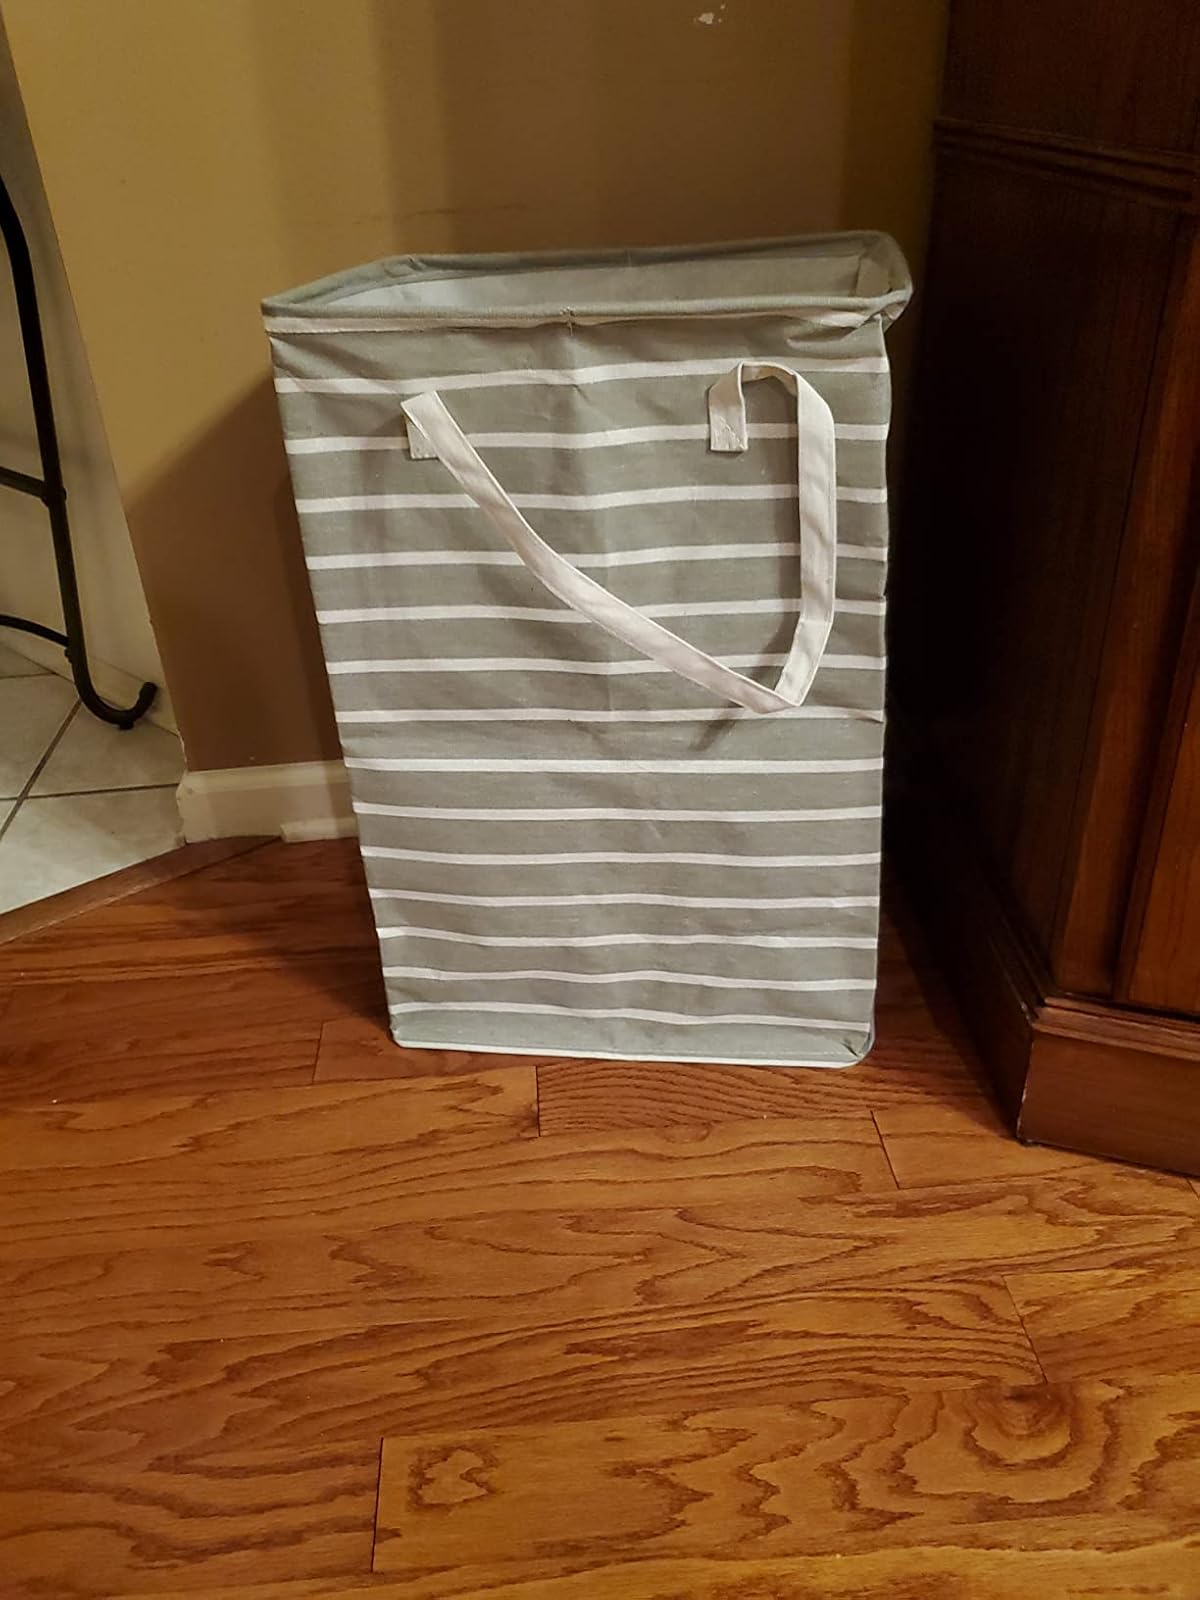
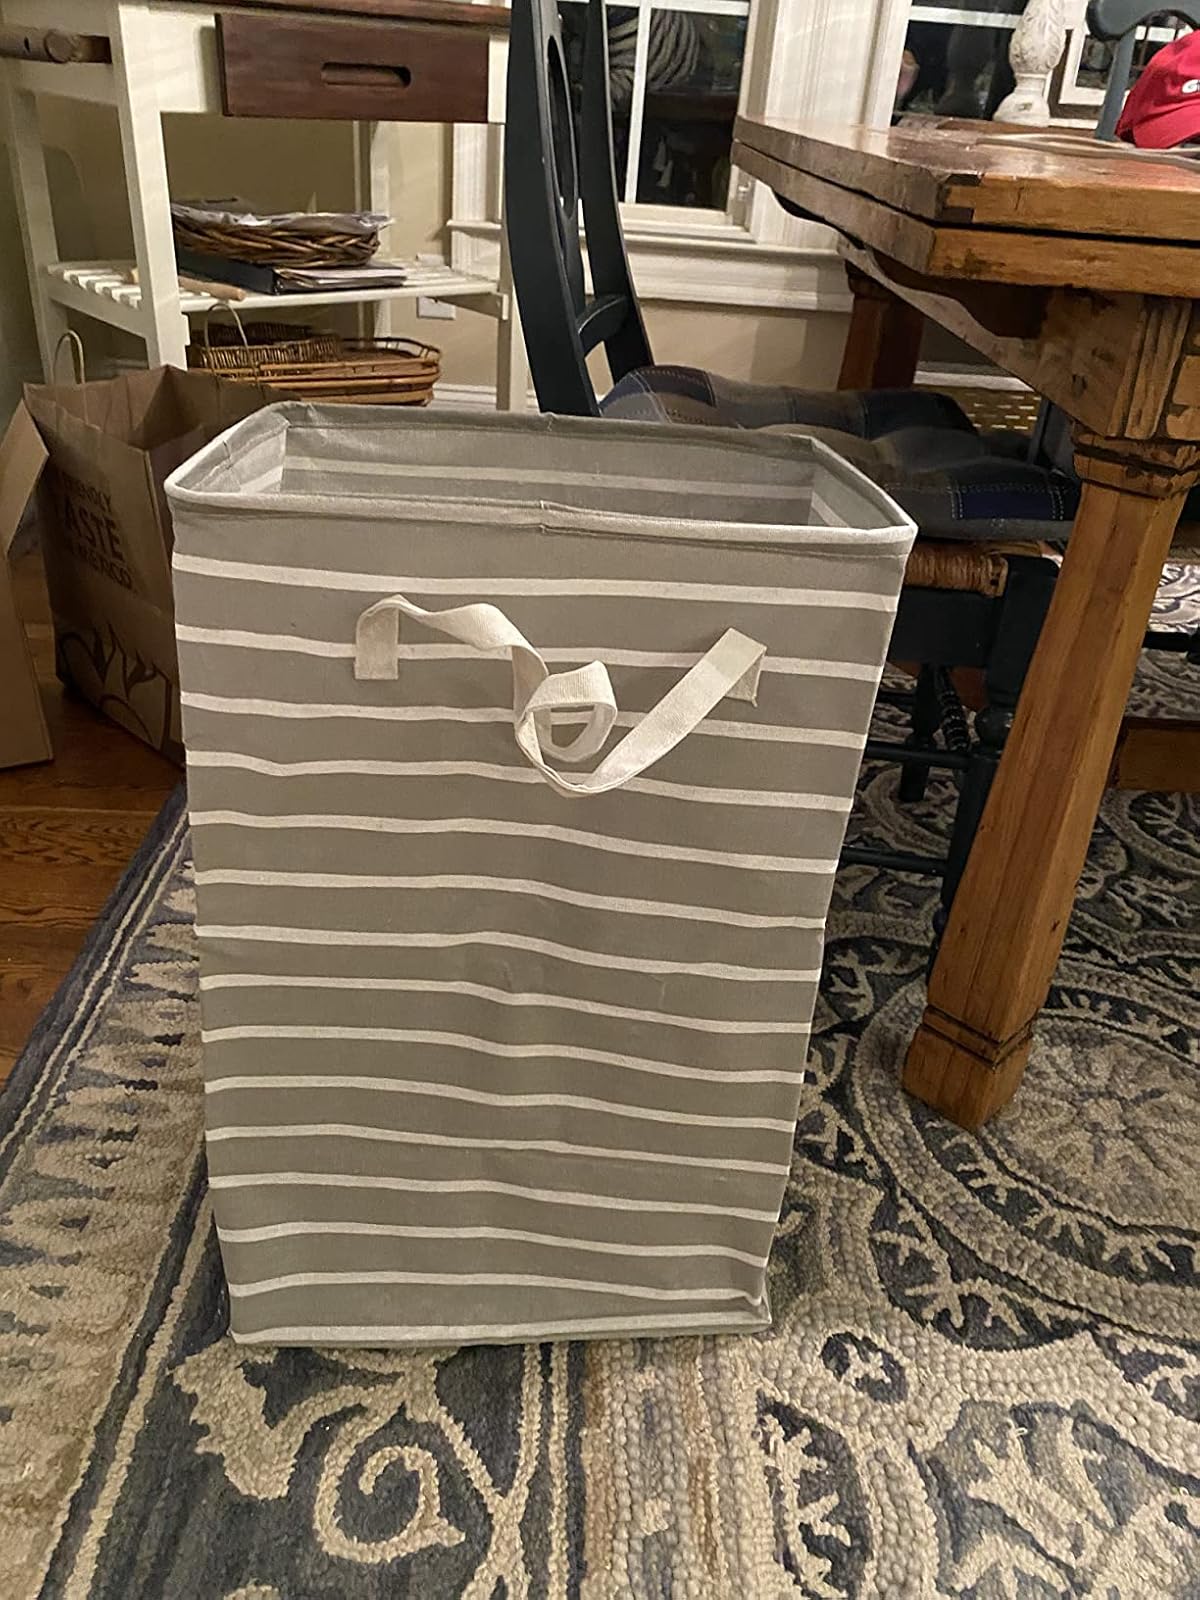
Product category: items_hamper
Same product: yes